Vodka

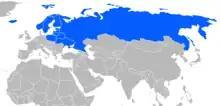
The "vodka belt" countries of Northern, Central, and Eastern Europe are the historic home of vodka. These countries have the highest vodka consumption in the world.

Scholars debate the beginnings of vodka because there is little historical material available. For many centuries, beverages differed significantly compared to the vodka of today, as the spirit at that time had a different flavor, color, and smell, and was originally used as medicine. It contained little alcohol, an estimated maximum of about 14%. Distillation techniques were developed in Roman Egypt by the 3rd century, but the description of "aqua ardens" ("burning water", i.e., alcohol) made by distilling wine with salt appears in Latin works only by the 12th century. The process was well known among European medieval chemists by about 1300.